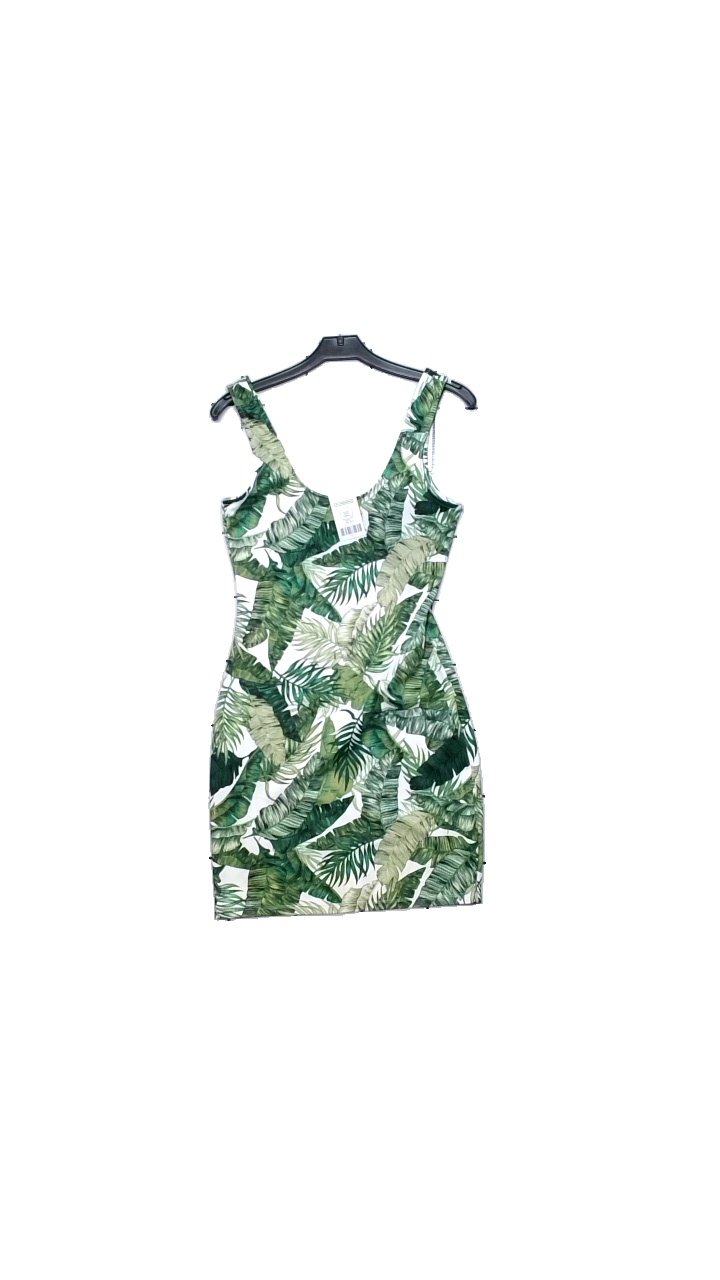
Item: Dress (Ladies)
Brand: H&m
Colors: Multicolor, Green, White
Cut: Tight
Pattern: Floral print
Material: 95% polyester, 5% elastane
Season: Summer
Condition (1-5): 4
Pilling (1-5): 4
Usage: Reuse
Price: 50-100